The Return of Iljimae

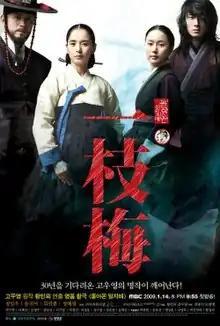
Promotional poster for "The Return of Iljimae"

The Return of Iljimae is a 2009 South Korean historical action television series, starring Jung Il-woo in the title role of Iljimae, Yoon Jin-seo, Kim Min-jong and Jung Hye-young. It aired on MBC from January 21 to April 9, 2009 on Wednesdays and Thursdays at 21:55 for 24 episodes.